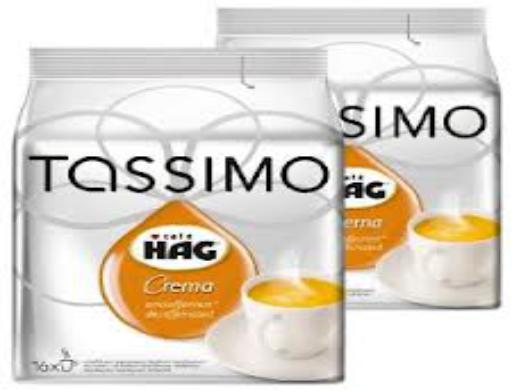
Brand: Cafe HAG
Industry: Food